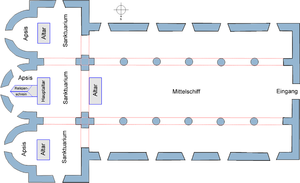
Plan d'ensemble d'église Justinuskirche à Francfort-Höchst, IX. siécle
L’église Saint-Justin est une église carolingienne datant de 830 située dans la vieille-ville de Höchst, quartier de l'Ouest de Francfort-sur-le-Main. À l’époque carolingienne, l'église reflète la puissance des évêques-électeurs de Mayence. Elle adopte le plan des basiliques romaines.